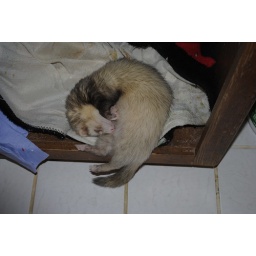
Frankie sleeping in his favorite spot on his favorite object, that is, in the bathroom cupboard on top of an old bathmat.